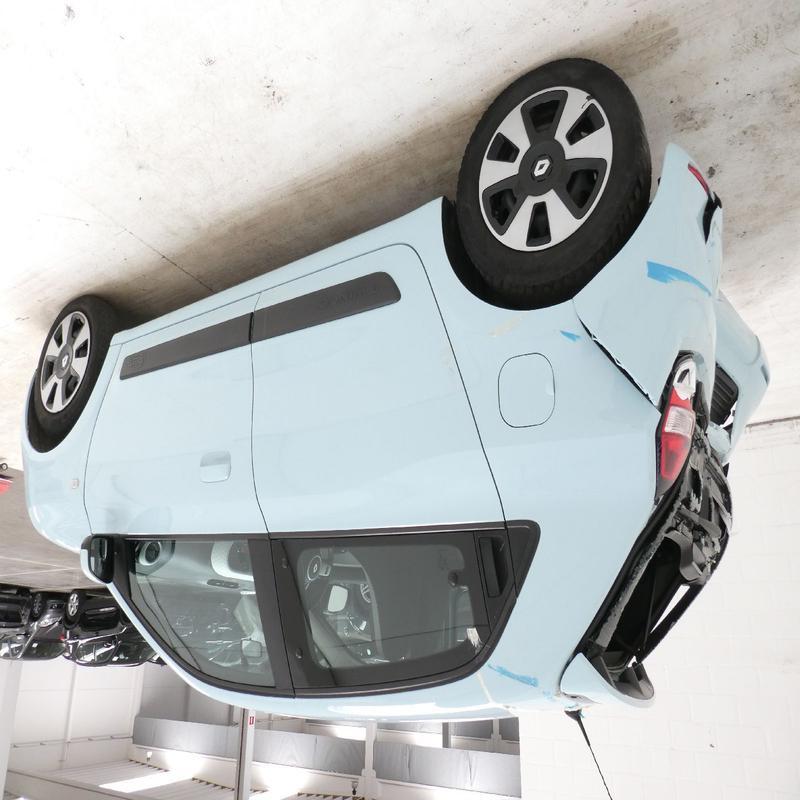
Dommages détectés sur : aile arrière droite, pare-brise arrière, malle, pare-choc arrière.
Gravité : majeur